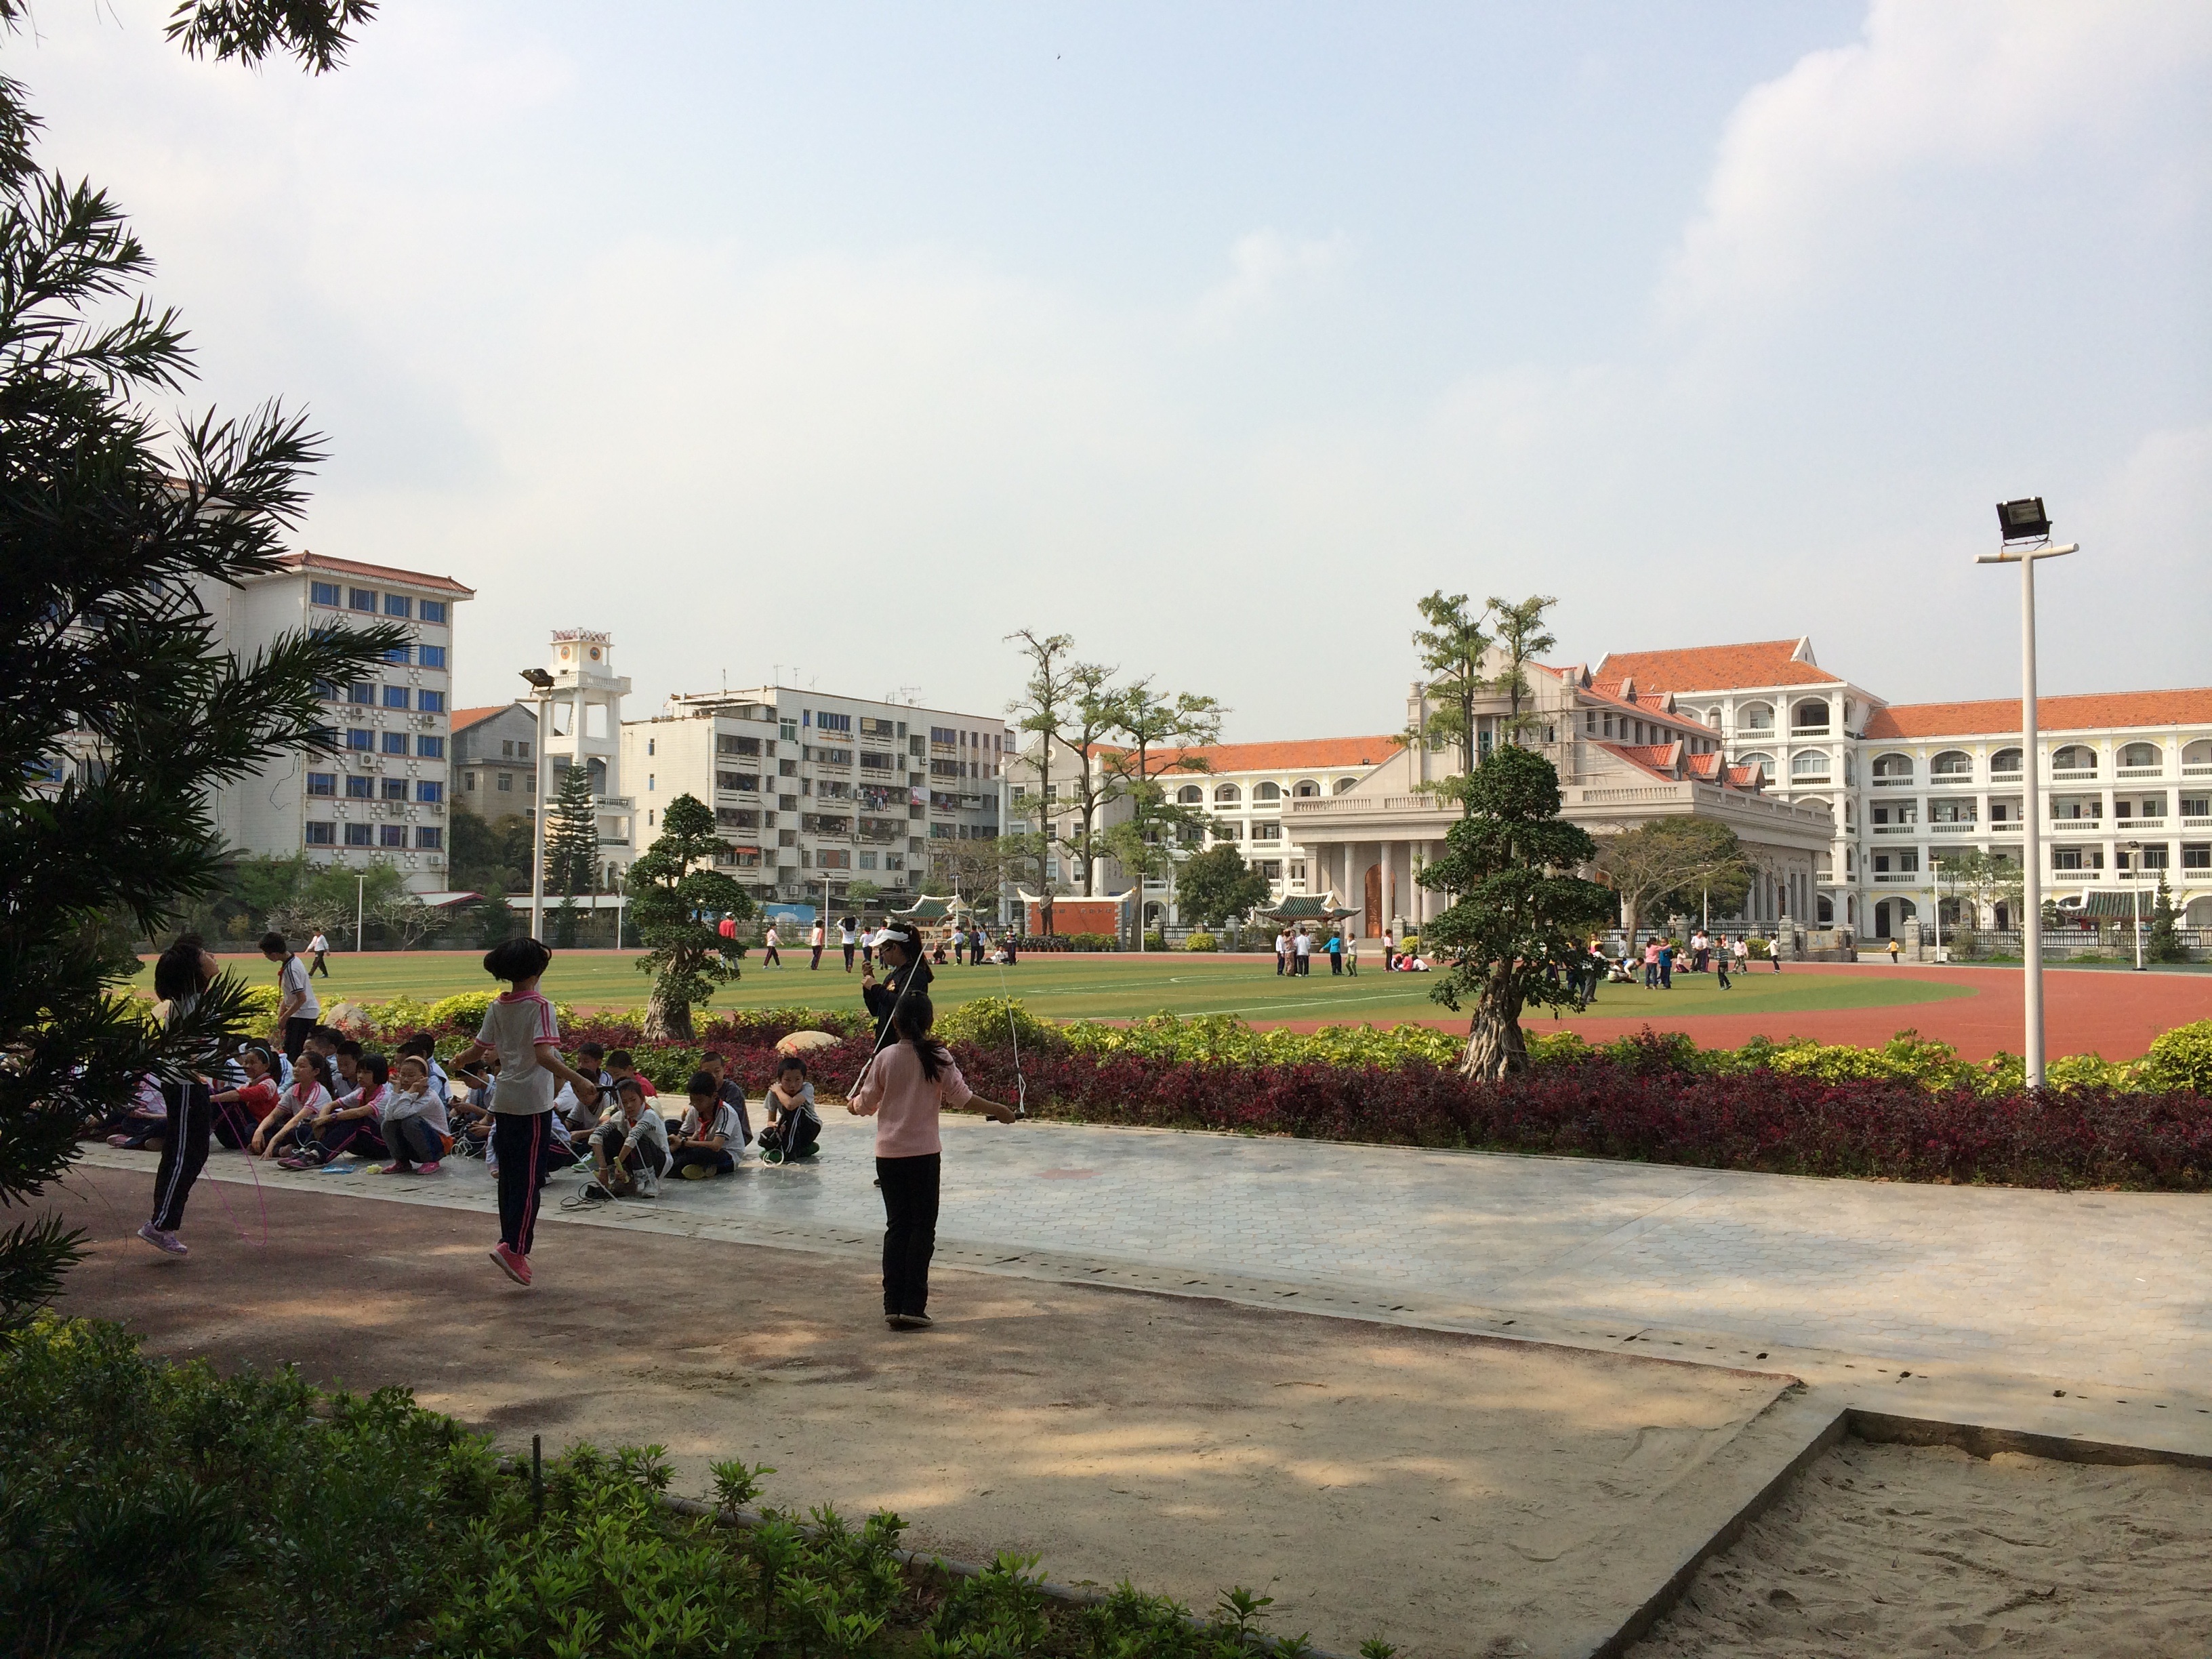
play, town, city, walkway, downtown, plaza, park, tourism, public space, kids, school, town square, campus, neighbourhood, urban area, residential area, human settlement, rope skipping